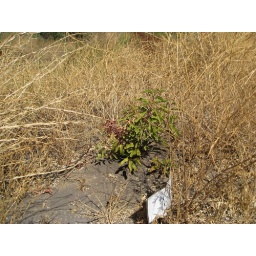
Poison Oak - sign in front identifies it. It has long thin leaves and red stems.